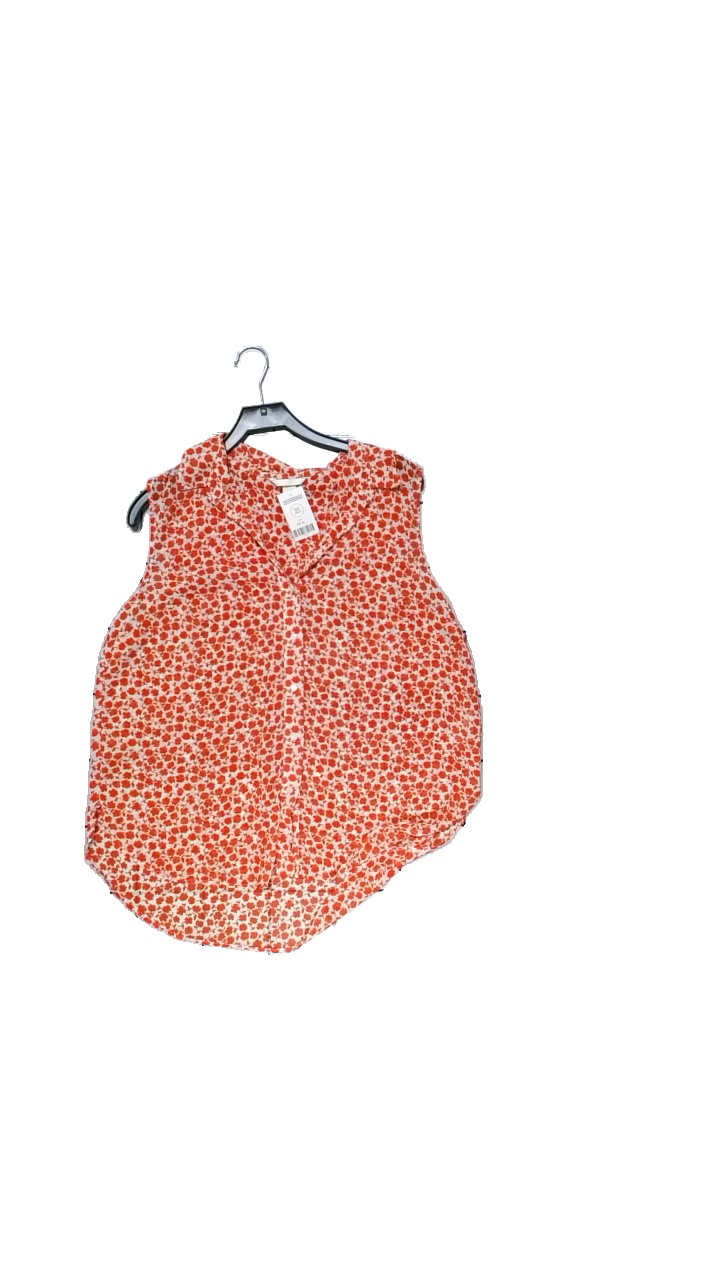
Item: Top (Ladies)
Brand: H&m
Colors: White, Red
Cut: Regular
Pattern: Floral print
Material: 100% Polyester
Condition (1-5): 4
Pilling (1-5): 4
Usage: Reuse
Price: <50